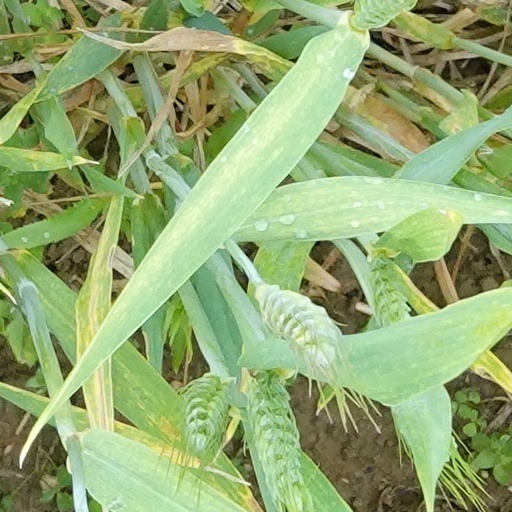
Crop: wheat